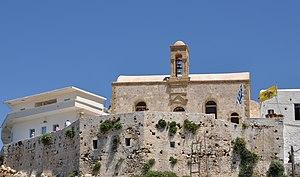
Le monastère de Chrysoskalitissa (Crète, Grèce)